Antiparos

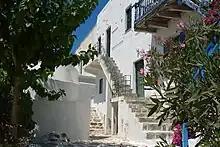
Kastro architecture

The architecture, like all the Cycladic islands, requires strict regulations to preserve the uniformity of the Cyclades, which is composed of the typical white houses with blue doors and windows, yard and gardens decorated with bougainvillea and other flowers. Often these characteristics are consistent with the existence of stone or alleys of the neighborhood or the fences of the churchyard.